Guilty Gear Xrd

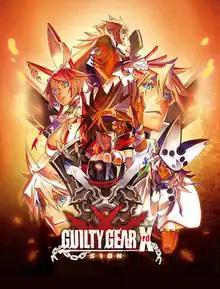
Cover of the home console versions of "Sign"

is a fighting video game sub-series by Arc System Works and part of the "Guilty Gear" series. "Guilty Gear Xrd" was developed using Unreal Engine 3, with cel-shaded graphics in place of the series traditional hand drawn sprites. Following the storyline of the last game in the series, "", it introduced seven new characters.